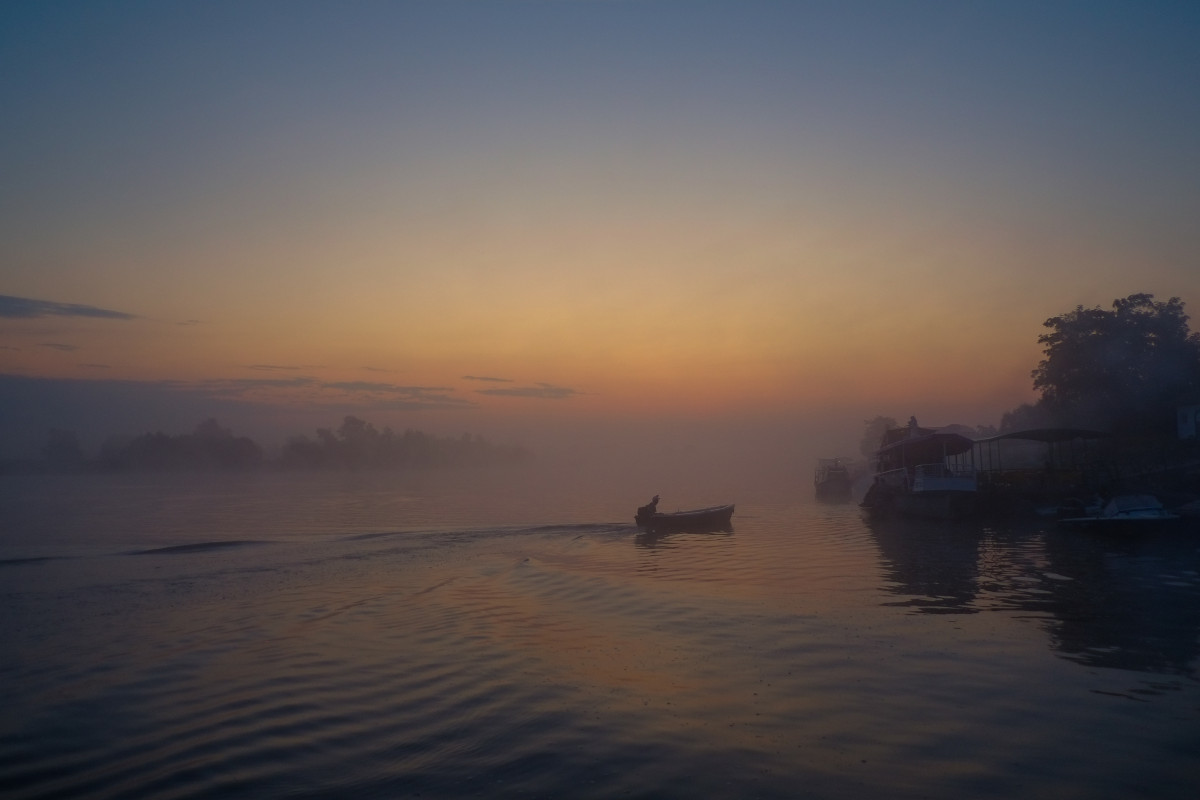
Tags: coast, ocean, horizon, cloud, sun, sunrise, sunset, boat, sunlight, morning, wave, dawn, river, dusk, evening, twilight, reflection, vehicle, bay